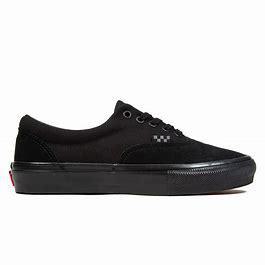
Brand: Vans
Model: Era Skate